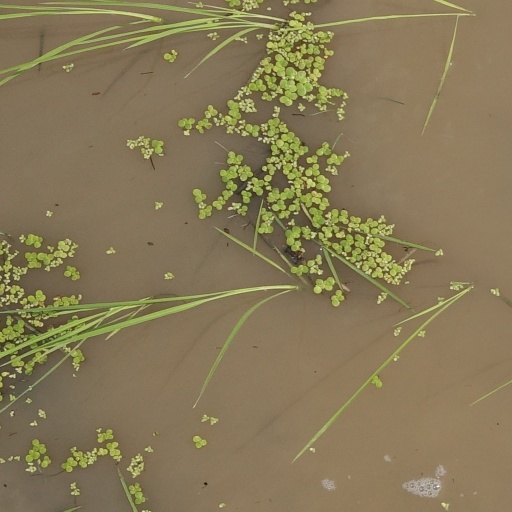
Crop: rice